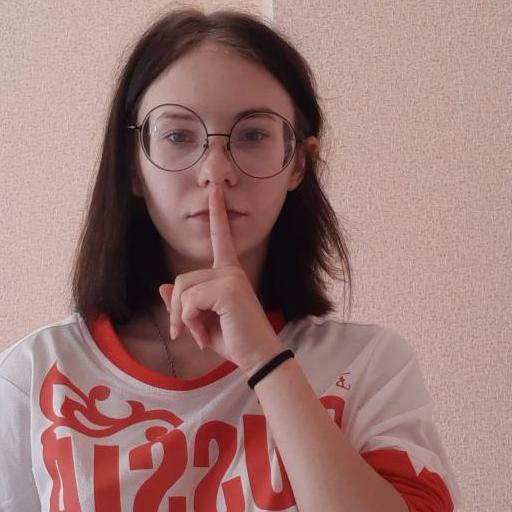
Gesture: mute